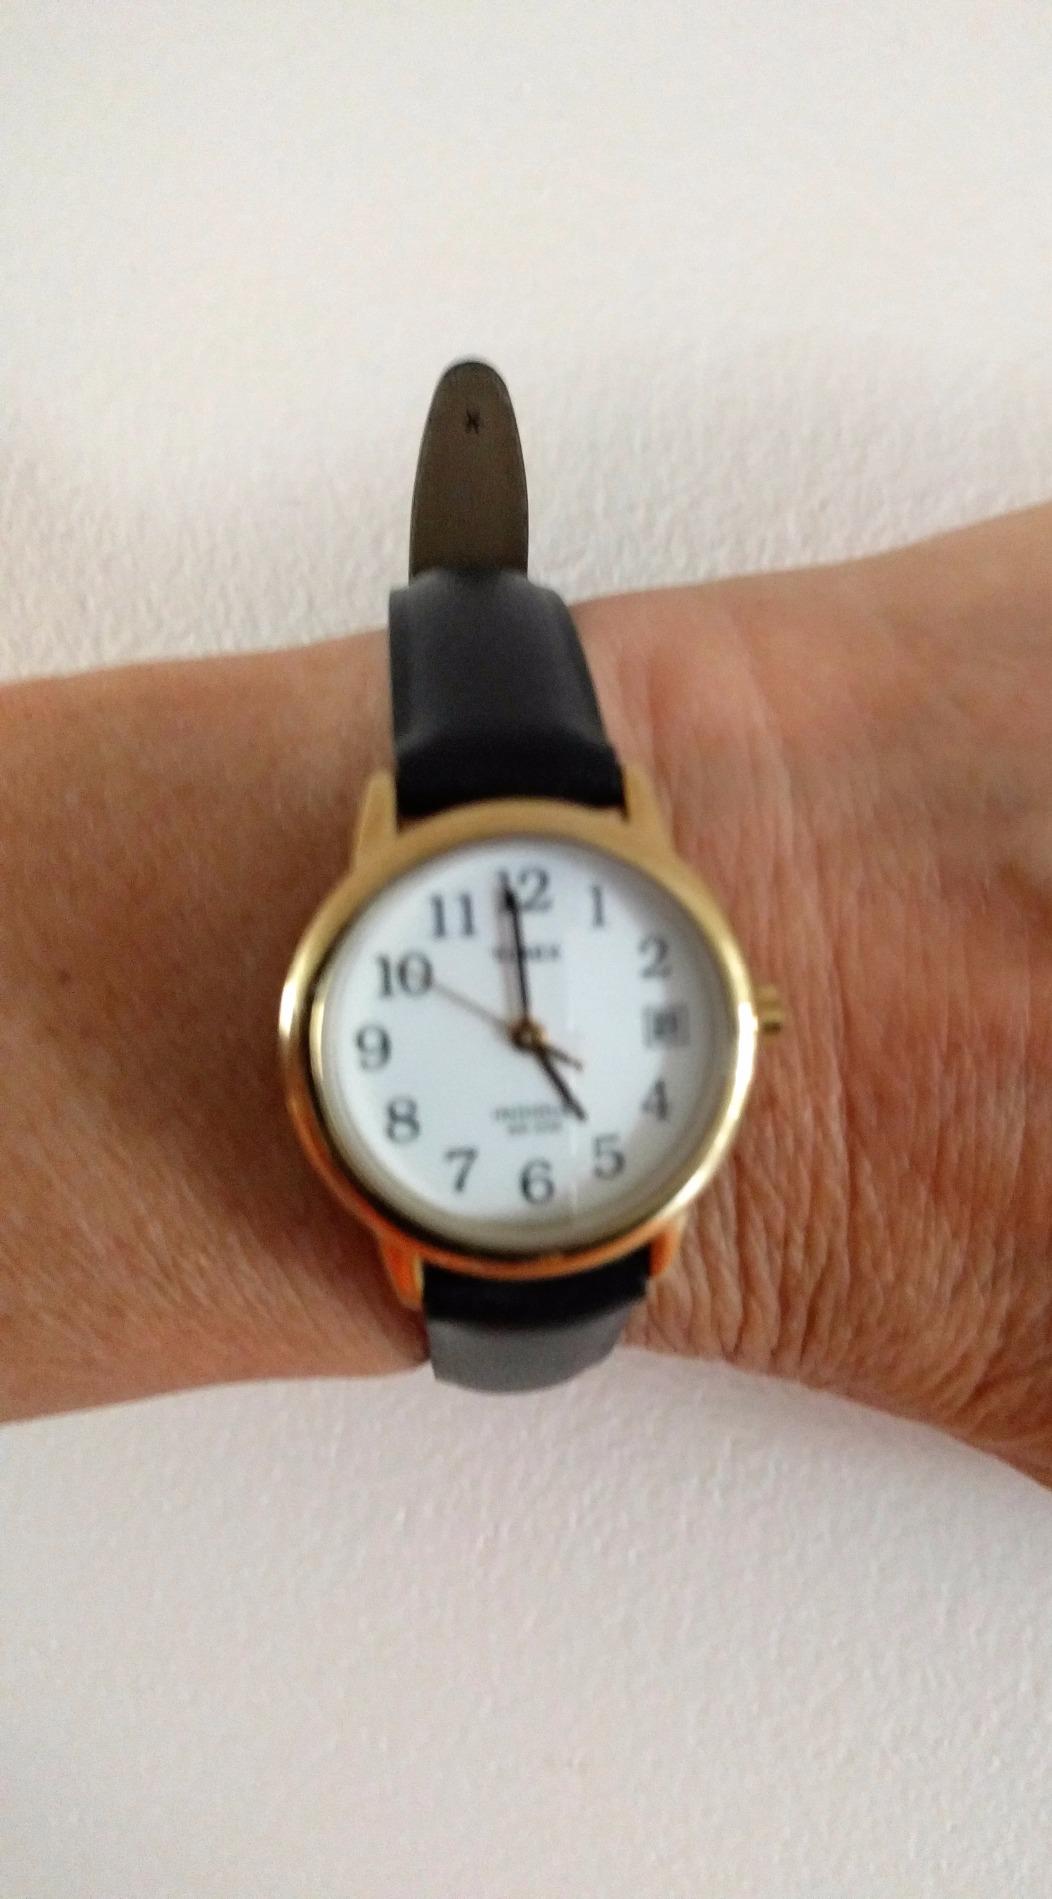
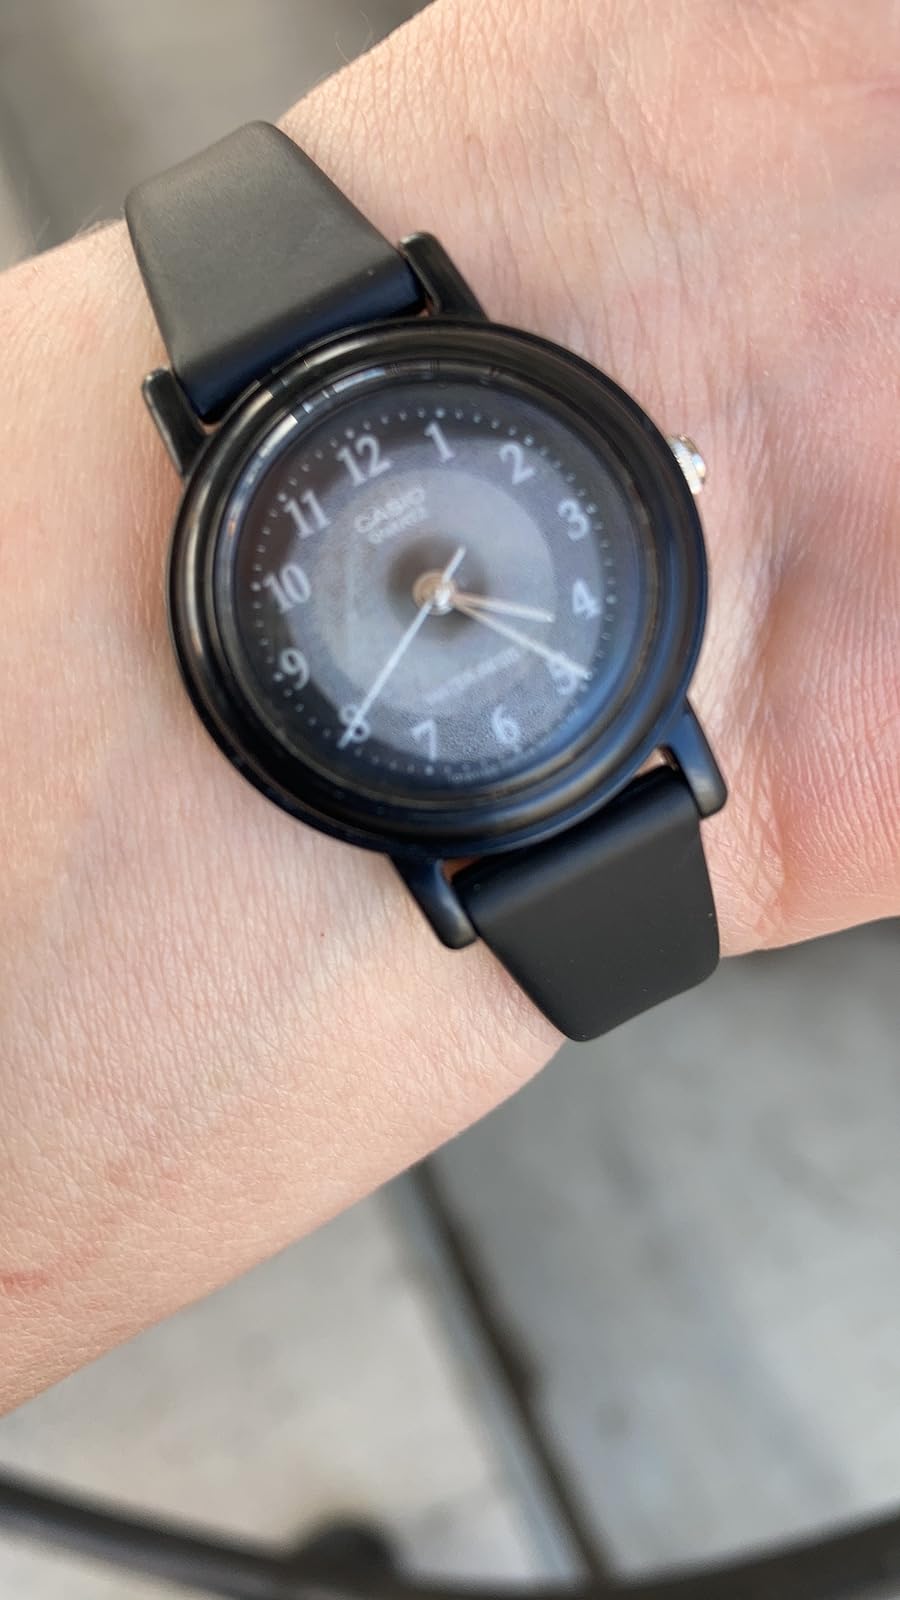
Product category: accessories_watch
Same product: no